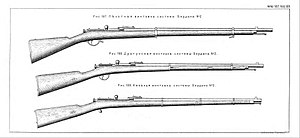
Berdan II
Berdan II-riflen er et russisk designet gevær. Den er afløseren for forgængeren Berdan I, og blev indført i slutningen af 1870'erne. er en single-shot bolt-action med et karakteristisk kort, pæreformet bolthåndtag. Boltehåndtaget tjener som den eneste låsemekanisme til handlingen, og når den er lukket, peger den opad i en 30 graders vinkel, snarere end vandret. Berdan II blev produceret i fire varianter: et infanteriværn, den lettere og lidt kortere drage riffel, en Cossack gevær med en knap trigger og ingen trigger vagt og en kavaleri karabin. Infanteri og dragon rifler blev udstedt med firkantede sokkel bajonetter. Den oprindelige produktion af Berdan II var hos Birmingham Small Arms i England. Riflerne blev senere fremstillet i store mængder af russiske fabrikker på Tula, Izhevsk og Sestroretsk. Anslået totalproduktion af alle modeller er over 3 millioner. Geværet var kendt for sin nøjagtighed, enkelhed og pålidelighed.